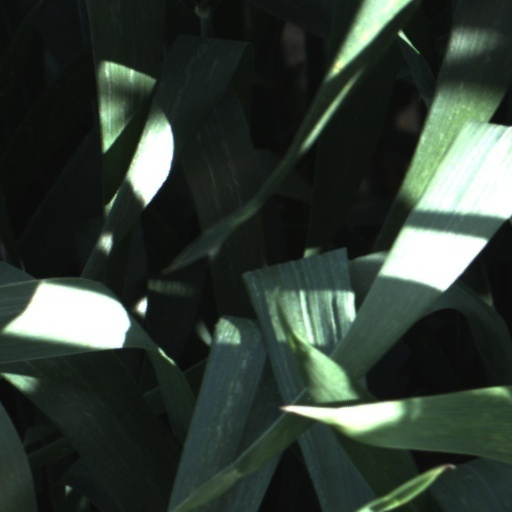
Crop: wheat